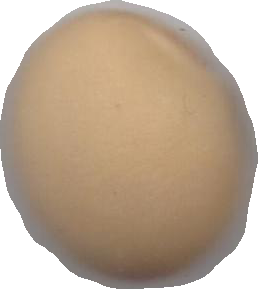
Variety: Grobogan